Kris Boyd

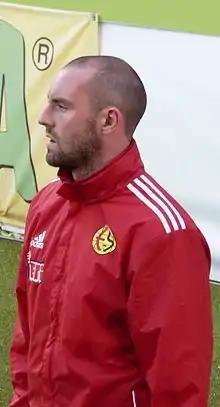
Boyd during his time with Eskişehirspor

Boyd signed a three-year contract with Turkish Süper Lig club Eskişehirspor on 8 July 2011.